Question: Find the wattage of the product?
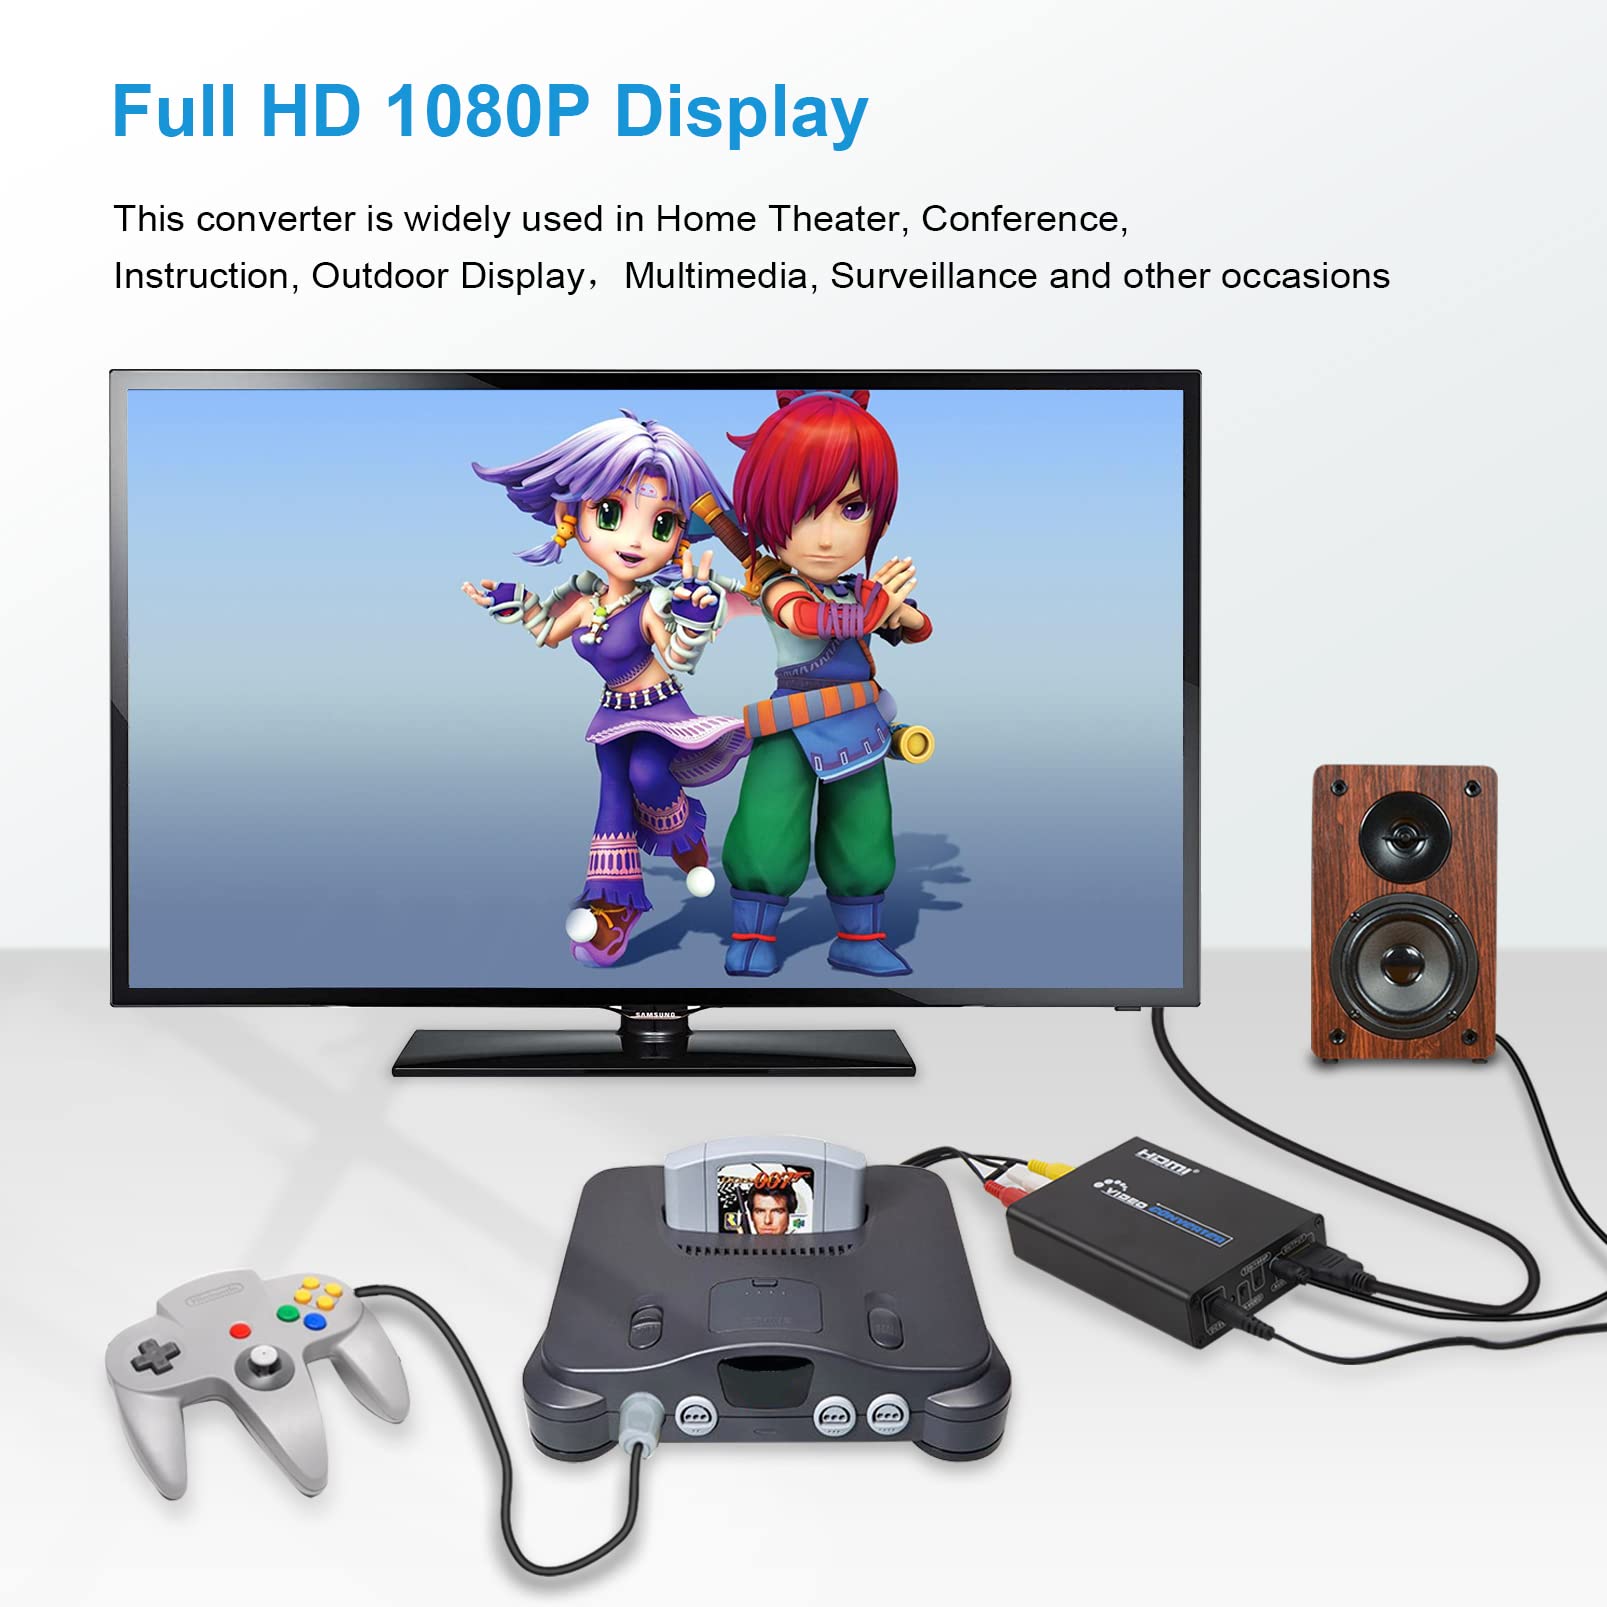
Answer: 1080.0 horsepower